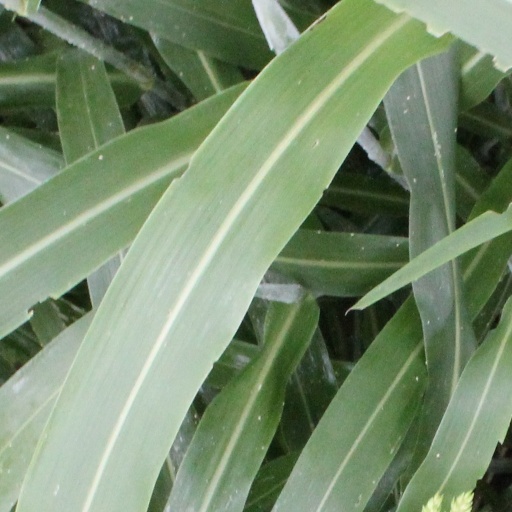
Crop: sorghum